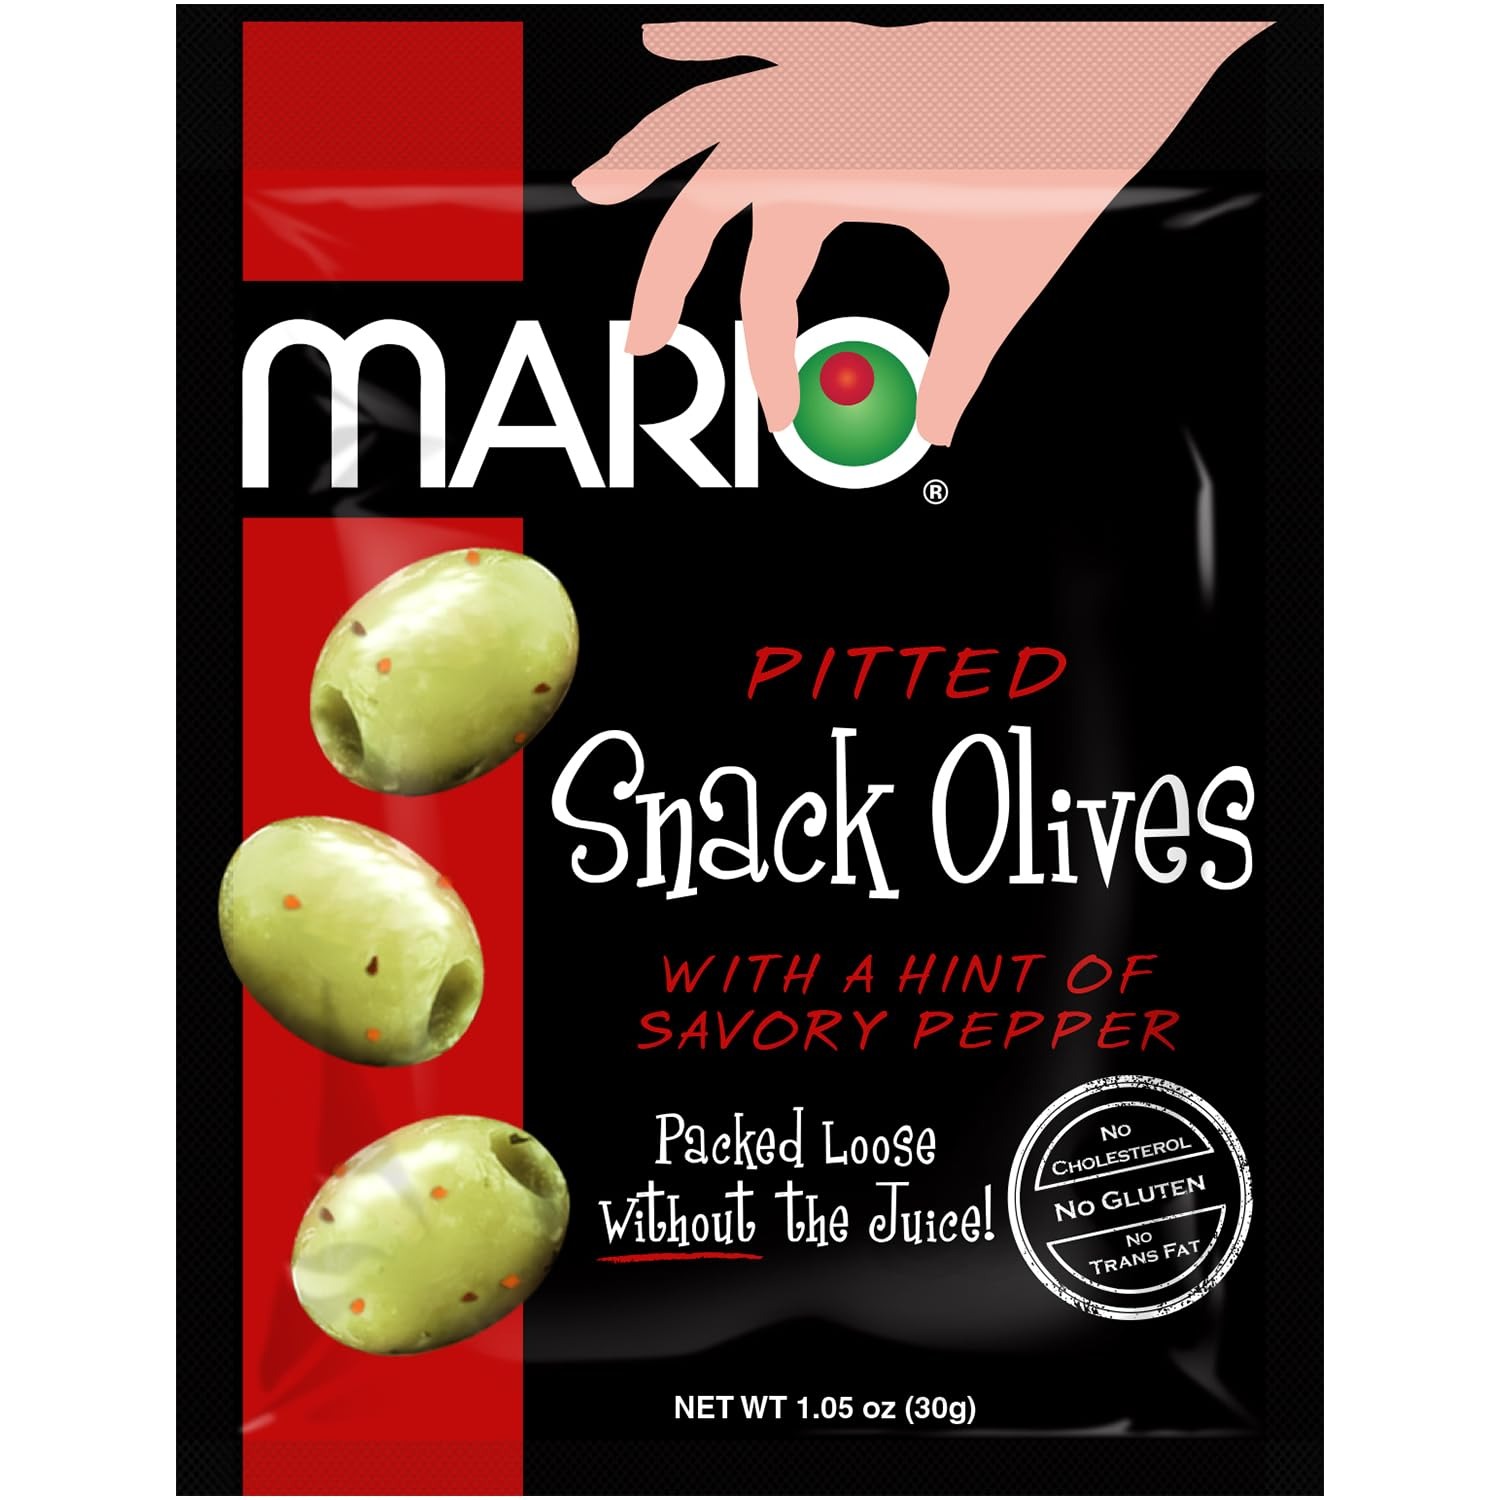
Item Name: Mario Camacho Foods Pitted Snack Olives - Green Olives with a Hint of Pepper - 1.05 oz Pouches (Pack of 12)
Bullet Point 1: Pop-able, unstoppable taste: Packed loose without the juice, Mario Camacho’s brineless pitted snack olives are the elevated, low-calorie snacks you can guiltlessly indulge in at just 30 calories per serving
Bullet Point 2: Healthy snacks for adults: Our olives are imported from our groves in Spain to your table; seasoned with a hint of savory pepper, they make for great vegan, sugar-free, kosher, gluten-free snacks with zero trans fat and no cholesterol
Bullet Point 3: Convenient snack pouches: Dress up your salad mix, add to your spread of appetizers, incorporate into your Mediterranean diet, or enjoy on the go, these mess-free snack pouches are easy to use and ideal for both snacking and dining
Bullet Point 4: More ways to enjoy: At Mario Camacho, our lineup of specialty foods include stuffed peppers, capers, onions, olive oil, maraschino cherries, jam, preserves, and herbal medicinal tea
Bullet Point 5: Innovation and social responsibility: We strive to bring you delicious food in packaging that is a delight to use, leaves little to no footprint on the environment, and gives back to our employees, the community, and our world
Value: 12.6
Unit: Ounce

Price: 6.4